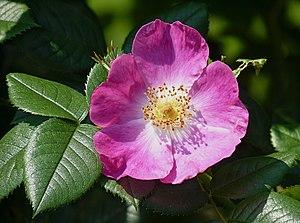
Rosa 'Kiese' Hybrid canina, dans la roseraie internationale de Courtrai, Belgique.
'Kiese' est un cultivar de rosier obtenu en 1910 par le rosiériste allemand Hermann Kiese. Cet hybride de Rosa canina est largement commercialisé aujourd'hui et apprécié pour sa floraison abondante.
Hermann Kiese, né le 8 mai 1865 à Vieselbach en province de Saxe et mort le 22 septembre 1923, est un rosiériste allemand, reconnu pour d'importantes obtentions, les plus célèbres étant 'Tausendschön', 'Veilchenblau' et 'Kiese'.